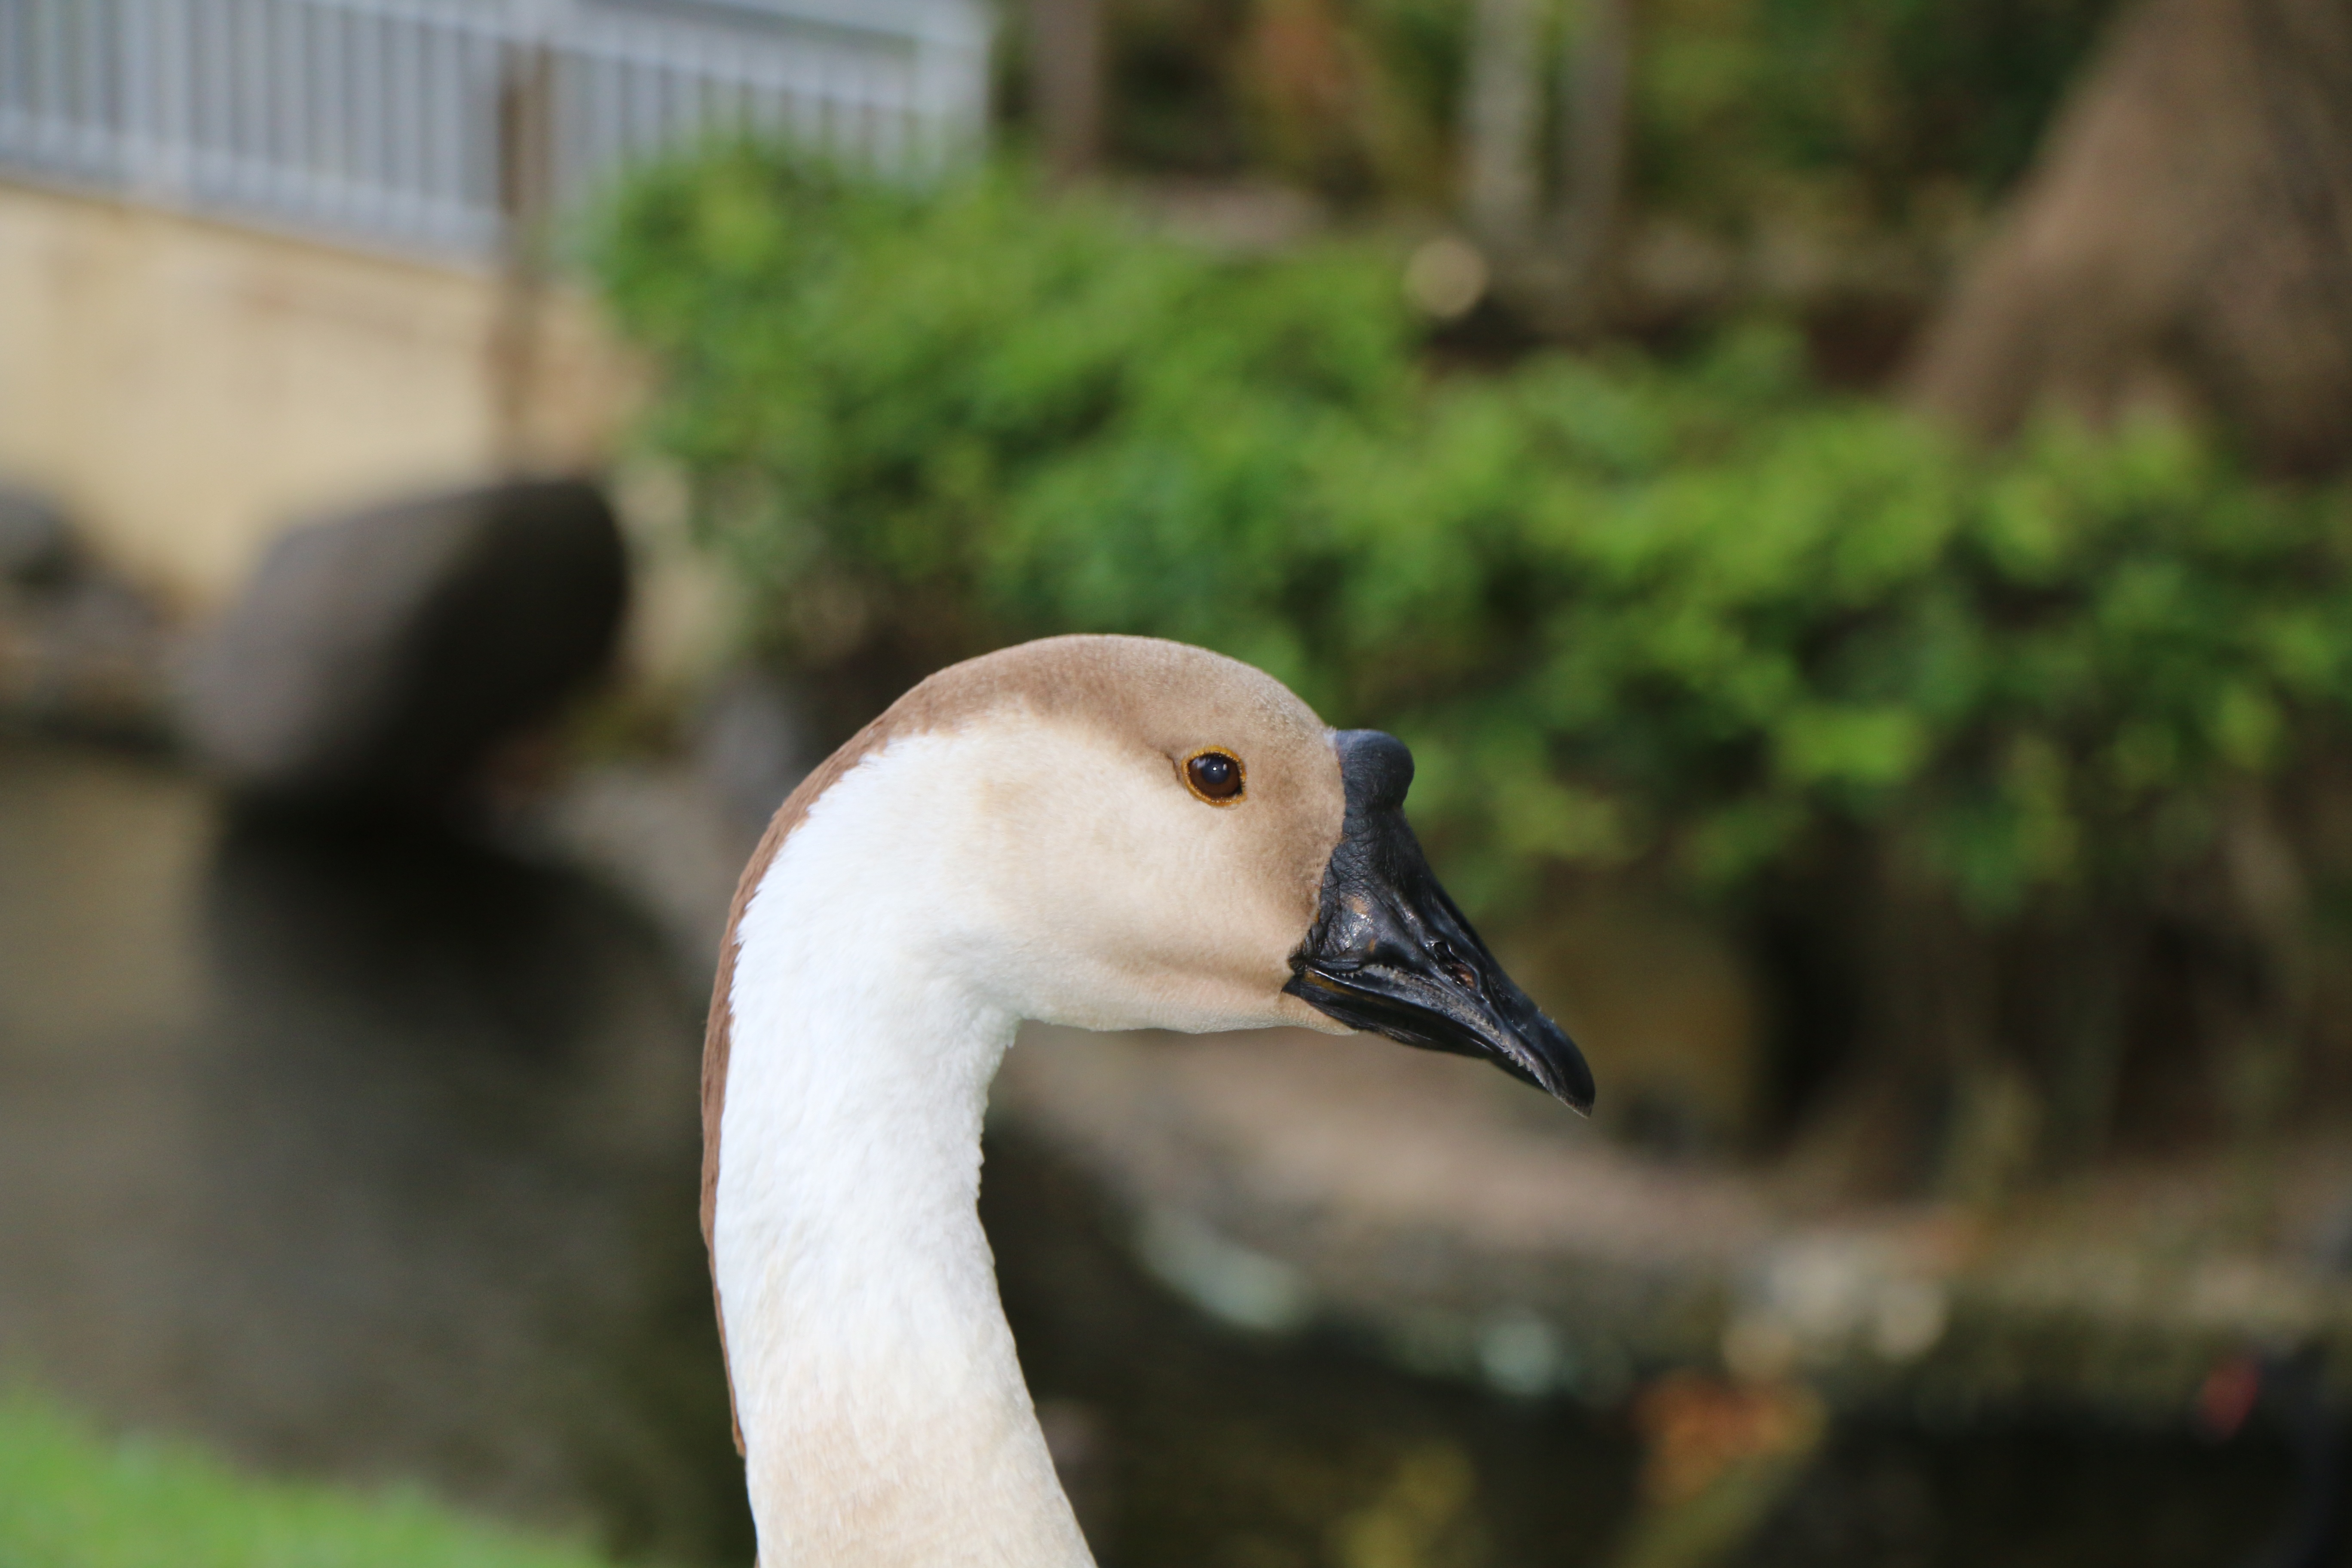
nature, bird, wildlife, zoo, beak, fauna, swan, duck, vertebrate, boss, waterfowl, water bird, black bill, ducks geese and swans